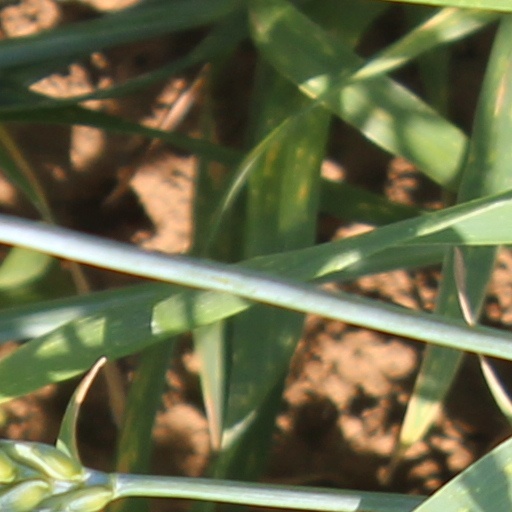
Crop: wheat